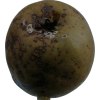
Label: pear